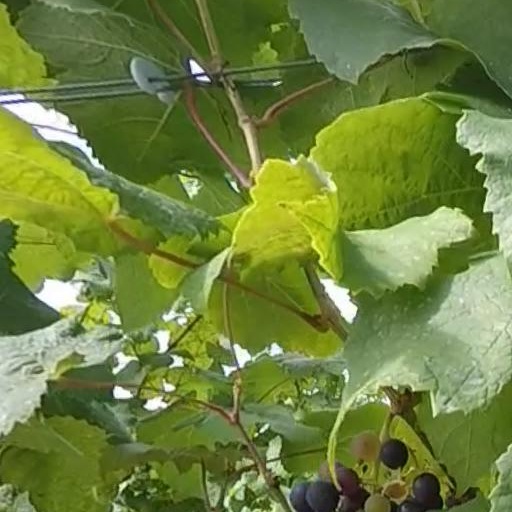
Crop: grape